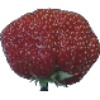
Label: Strawberry Wedge 1